Go (1999 film)

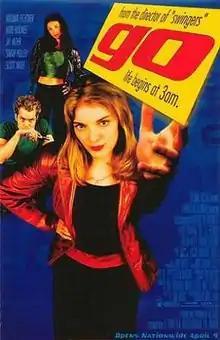
Theatrical release poster

Go is a 1999 American crime comedy film written by John August and directed by Doug Liman, with intertwining plots involving three sets of characters. The film stars William Fichtner, Katie Holmes, Jay Mohr, Sarah Polley, and Scott Wolf and features Taye Diggs, Breckin Meyer, Timothy Olyphant, Desmond Askew, Jane Krakowski, J. E. Freeman, and Melissa McCarthy in her film debut.